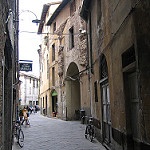
Label: street